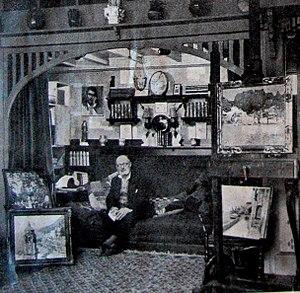
Emile Beaussier dans son atelier
Émile, Marius, Beaussier est un peintre français, né le 31 décembre 1874 à Avignon et mort le 18 octobre 1943 à Lyon.